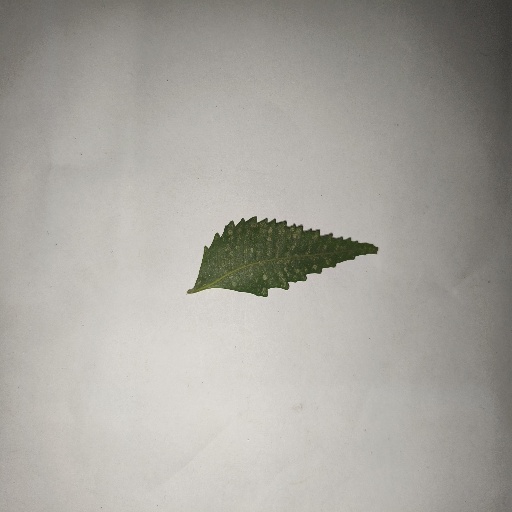
Species: Neem
Leaf condition: Powdery Mildew